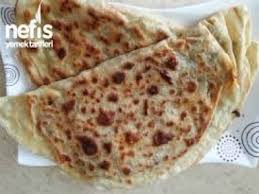
Yemek: gozleme